Cliffside Apartments

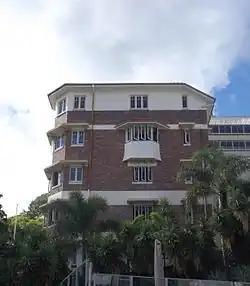
Apartments in 2015

Cliffside Apartments is a heritage-listed apartment block at 76 Lower River Terrace, Kangaroo Point, City of Brisbane, Queensland, Australia. It was built from 1936 to 1937. It is also known as Cliffiside Flats. It was added to the Queensland Heritage Register on 27 February 2004.